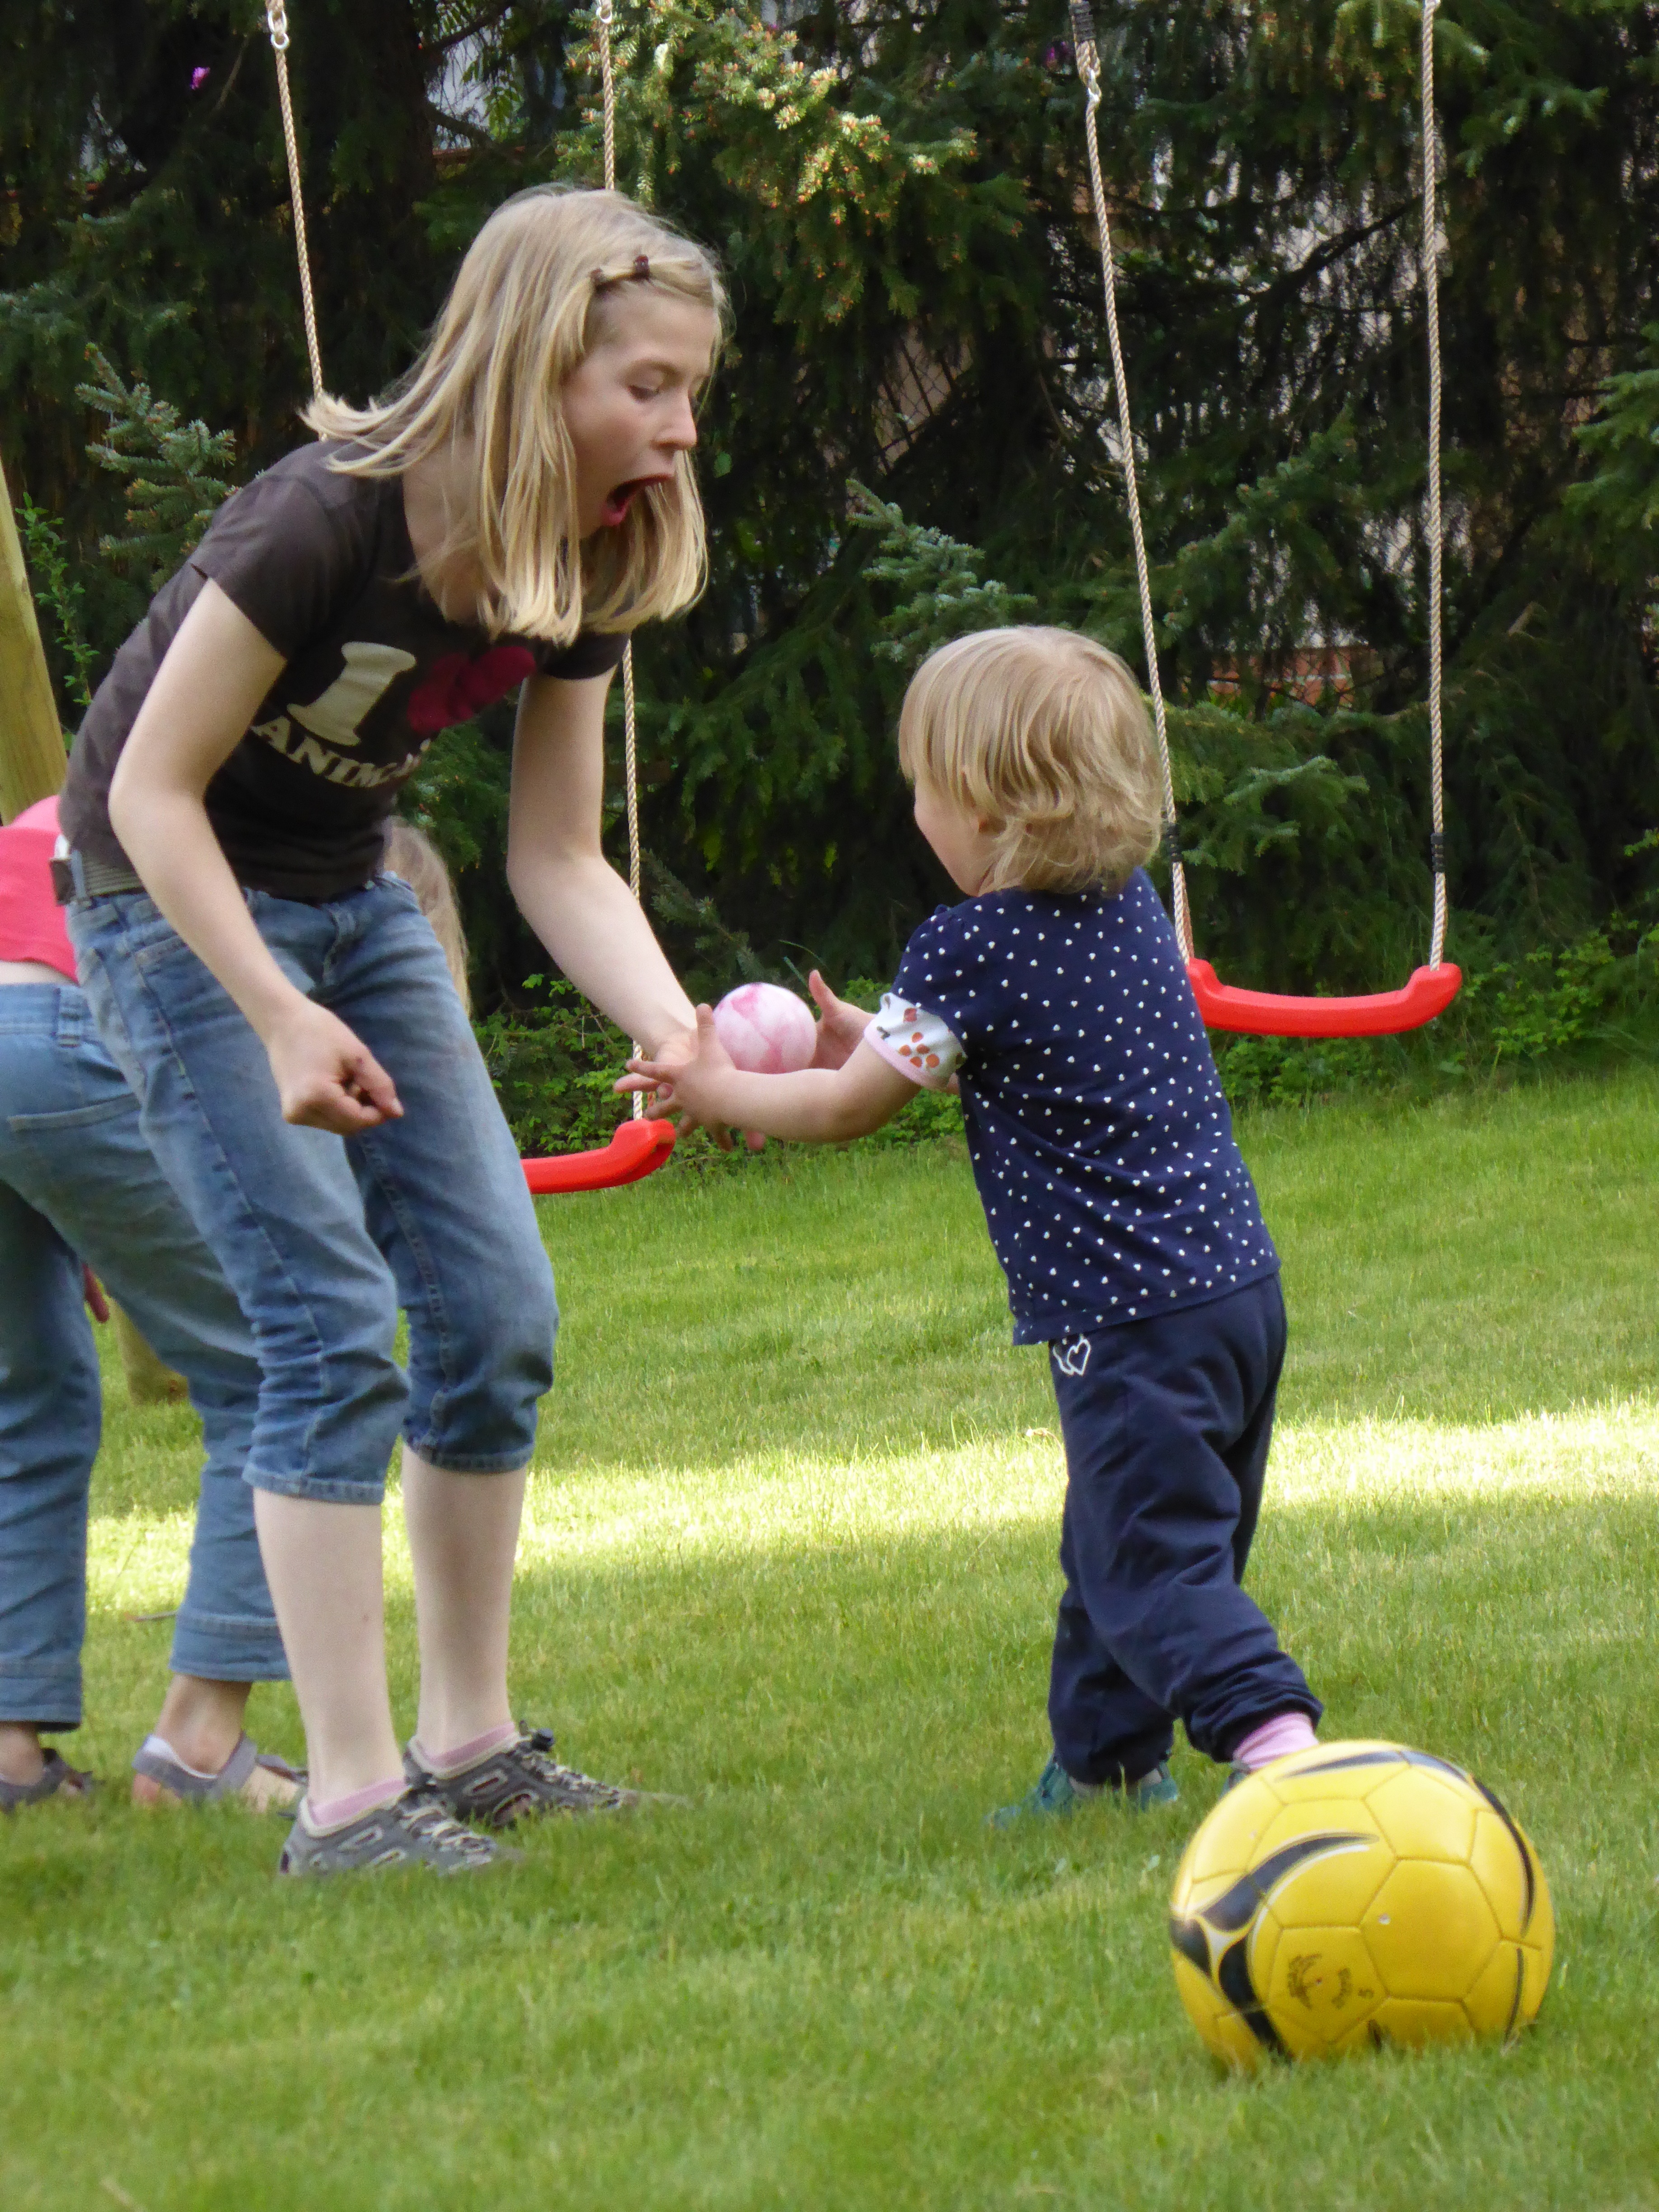
grass, lawn, play, child, childhood, swing, children, mother, playground, toddler, call, ball, mama, scream, argue, outdoor play equipment, catch ball